Bhale Mogudu

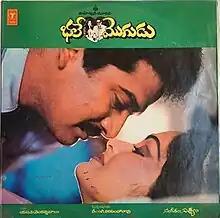
Movie Poster

Bhale Mogudu is a 1987 Telugu-language drama film, produced by S.P. Venkanna Babu under the Maheswari Movies banner and directed by Relangi Narasimha Rao. It stars Rajendra Prasad and Rajani, with music composed by Satyam. This film is the debut of popular TV actress Kinnera. The film was recorded as a "Super Hit" at the box office.